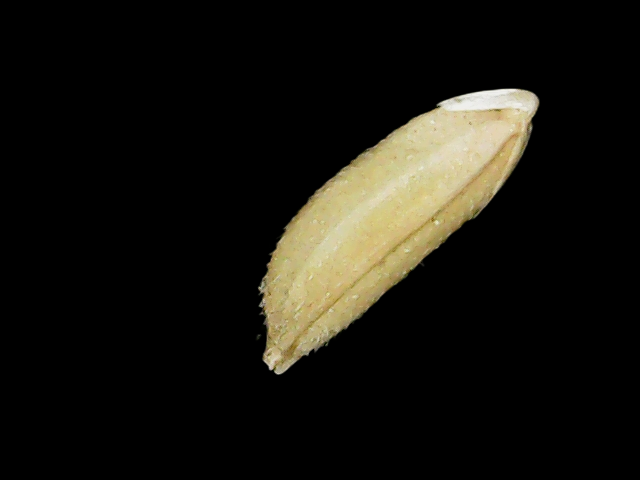
Rice variety: Binadhan12